Halifax Explosion

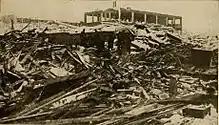
Aftermath in Halifax, the start of rescue efforts

The Norwegian ship had sailed from the Netherlands en route to New York to take on relief supplies for Belgium, under the command of Haakon From. The ship arrived in Halifax on 3 December for neutral inspection and spent two days in Bedford Basin awaiting refuelling supplies. Though she had been given clearance to leave the port on 5 December, "Imo"s departure was delayed because her coal load did not arrive until late that afternoon. The loading of fuel was not completed until after the anti-submarine nets had been raised for the night. Therefore, the vessel could not depart until the next morning.